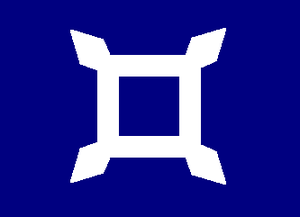
Le Xe corps est un corps d'armée de l'armée de l'Union pendant la guerre de Sécession. Il sert pendant les opérations en Caroline du Sud dans le département du Sud, et plus tard dans l'armée de la James de Benjamin Butler, lors des campagnes de Bermuda Hundred et de Petersburg.